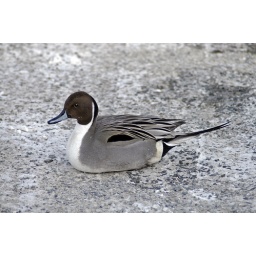
Pintail duck at Quidi Vidi Lake parking lot in St. John's.  Human bird feeders outnumbered photographer 2:1